Citron

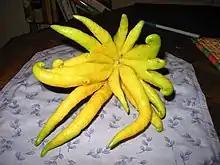
Fingered citron

The citron fruit is usually ovate or oblong, narrowing towards the stylar end. However, the citron's fruit shape is highly variable, due to the large quantity of albedo, which forms independently according to the fruits' position on the tree, twig orientation, and many other factors. The rind is leathery, furrowed, and adherent. The inner portion is thick, white and hard; the outer is uniformly thin and very fragrant. The pulp is usually acidic, but also can be sweet, and some varieties are entirely pulpless.